Paratroopers' Day

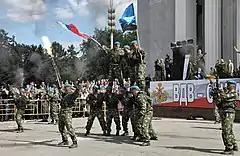
A demonstration at the Exhibition of Achievements of National Economy

Airborne Forces Day also known as Paratroopers' Day is a professional military holiday observed in Russia, Belarus and Kazakhstan, celebrated on 2 August annually. It was formerly celebrated in the Soviet Union until its collapse in 1991. It was celebrated in Ukraine as Airmobile Forces Day from 1999 until 2017. It is the official holiday of the former Soviet Airborne Forces and the modern Russian Airborne Forces.